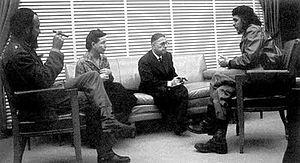
La Lune et le Caudillo. Le rêve des intellectuels et le régime cubain est un essai de Jeannine Verdès-Leroux, sociologue et historienne, publié en 1989 chez Gallimard.